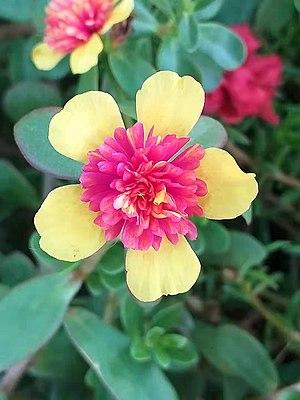
Cultivar à fleurs doubles. Taïchung, Taïwan.